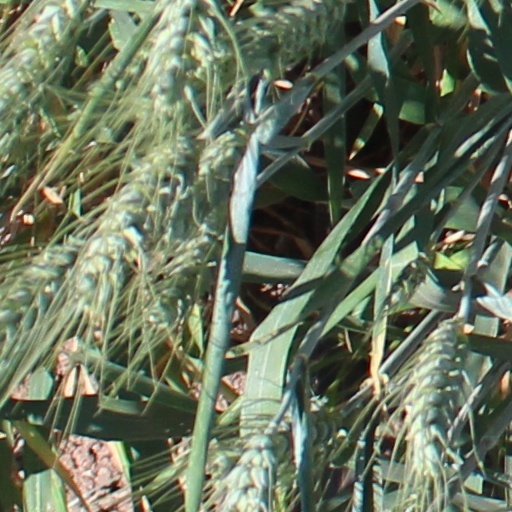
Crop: wheat